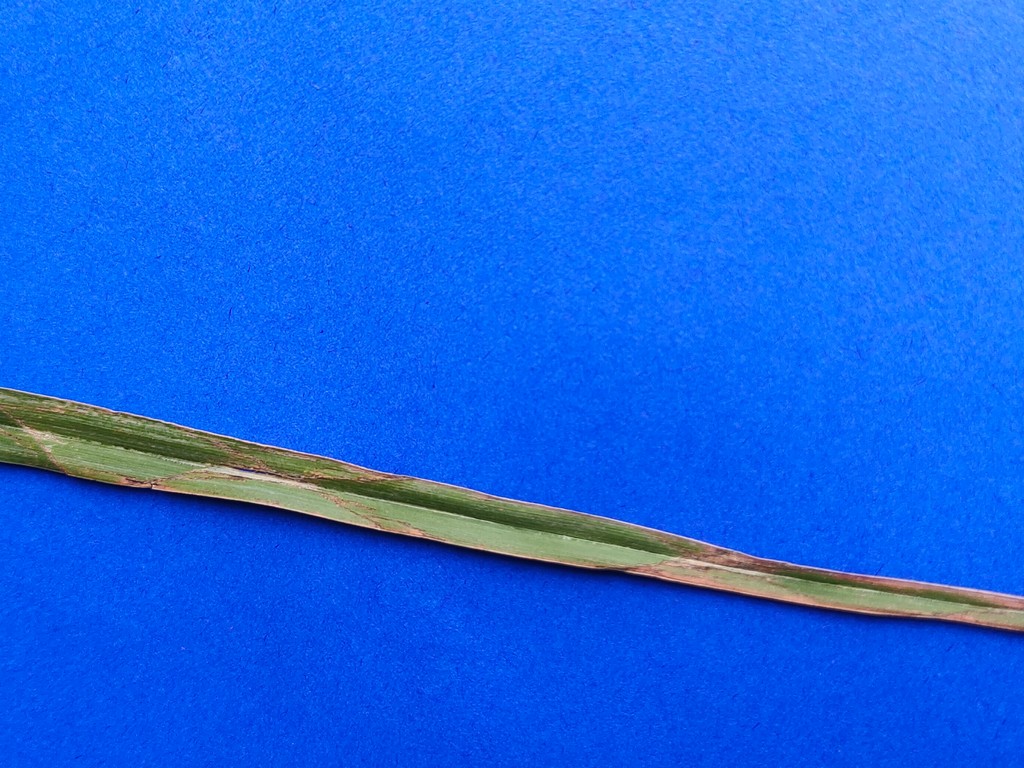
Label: Unhealthy